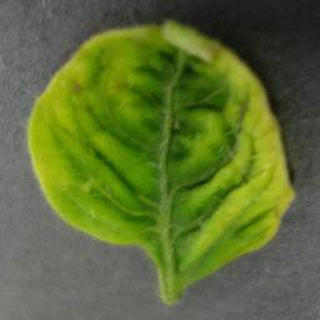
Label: tomato_yellow_leaf_curl_virus